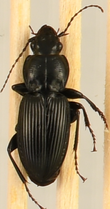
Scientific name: Pterostichus novus
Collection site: Steigerwaldt-Chequamegon NEON (STEI), plot STEI_001